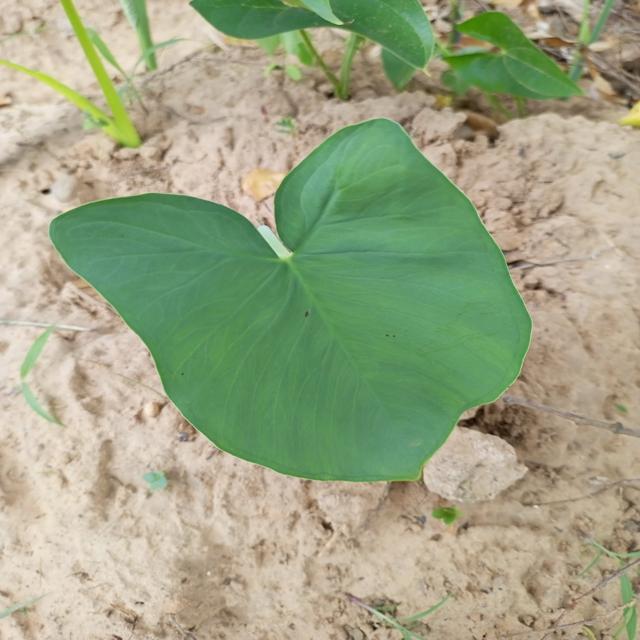
Label: Healthy